Henri Herz

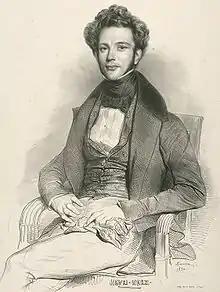
Portrait of Henri Herz in 1832

Henri Herz (6 January 1803 – 5 January 1888) was a virtuoso pianist, composer and piano manufacturer, Austrian by birth and French by nationality and domicile. He was a professor in the Paris Conservatoire for more than thirty years. Among his major works are eight piano concertos, a piano sonata, rondos, nocturnes, waltzes, marches, fantasias, and numerous sets of variations.